Billy Sheehan

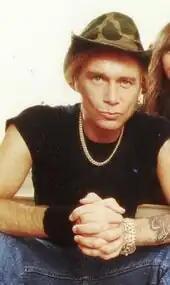
Sheehan in 1992

Billy Sheehan's first electric bass was a Hagström FB, which was soon joined by a Precision bass. After acquiring the Precision bass, he removed the frets from the Hagström. Over the years, he heavily modified the Precision bass as well, scalloping the five highest frets, adding a neck pickup and additional support for the bolt-on neck, which Sheehan considers the instrument's greatest weakness. The neck pickup was added for what Sheehan referred to as "super deep low end" modelled after Paul Samwell-Smith of the Yardbirds and Mel Schacher of Grand Funk Railroad. The Gibson EB-0 type pickup in the neck and the original split-coil Precision bass pickup each have their own separate stereo output jacks on the bass itself, allowing for control of the tone via the bass. The Precision bass has since been retired, but Sheehan still affectionately refers to it as "The Wife". Sheehan's signature Yamaha Attitude bass is patterned after this instrument. Sheehan also uses two amps to achieve his signature tone, one with full distortion and high pass filtering to sound more guitar-like, and one super-clean for the low end of the neck pickup.